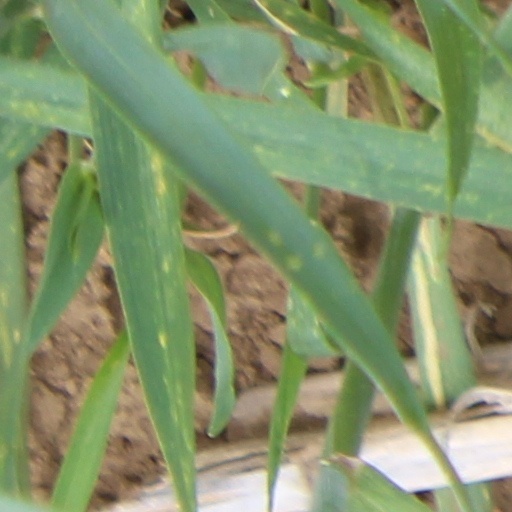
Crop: wheat